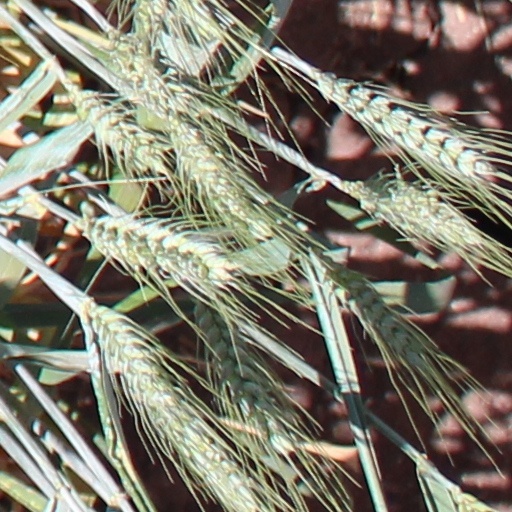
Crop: wheat